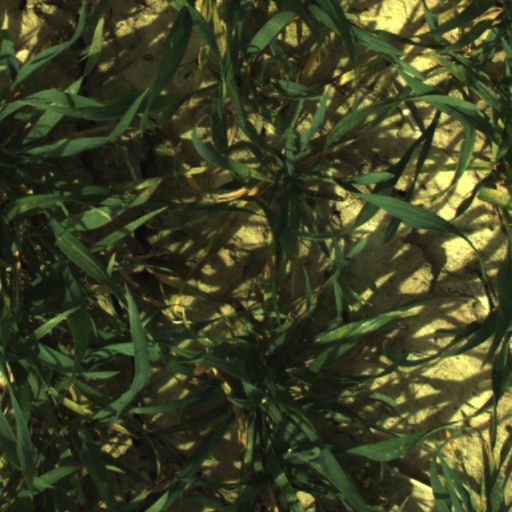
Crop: wheat